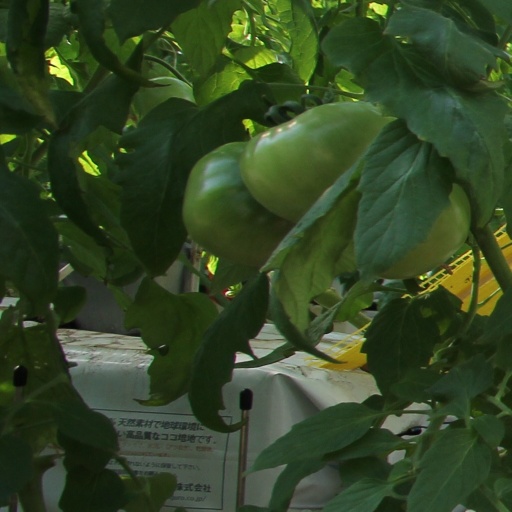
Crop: tomato